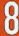
Number: 8